Inuvialuit

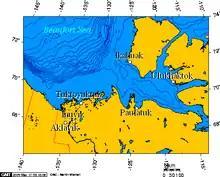
Principal Inuvialuit communities

Inuvik, located on the East Channel of the Mackenzie Delta, approximately from the Arctic Ocean, is the region's administrative centre, home to the Inuvialuit Regional Corporation. The only other inland community, Aklavik, is located on the Peel Channel.